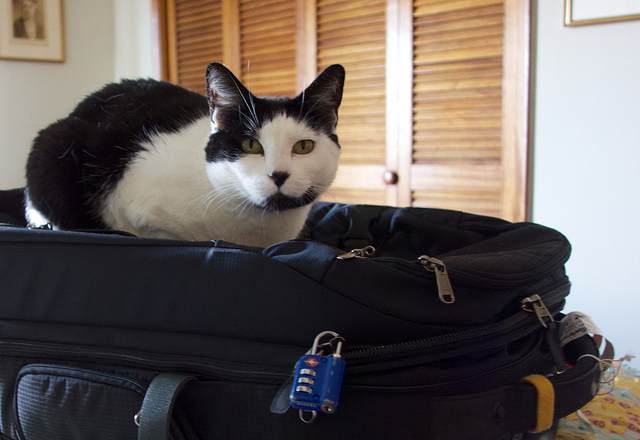
user: Given an image and a question. Answer the question in a short answer. Question: What materials are the suitcase made out of? Short Answer:
assistant: canvas